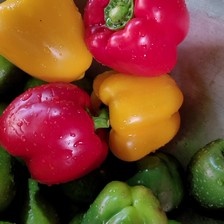
Label: capsicum